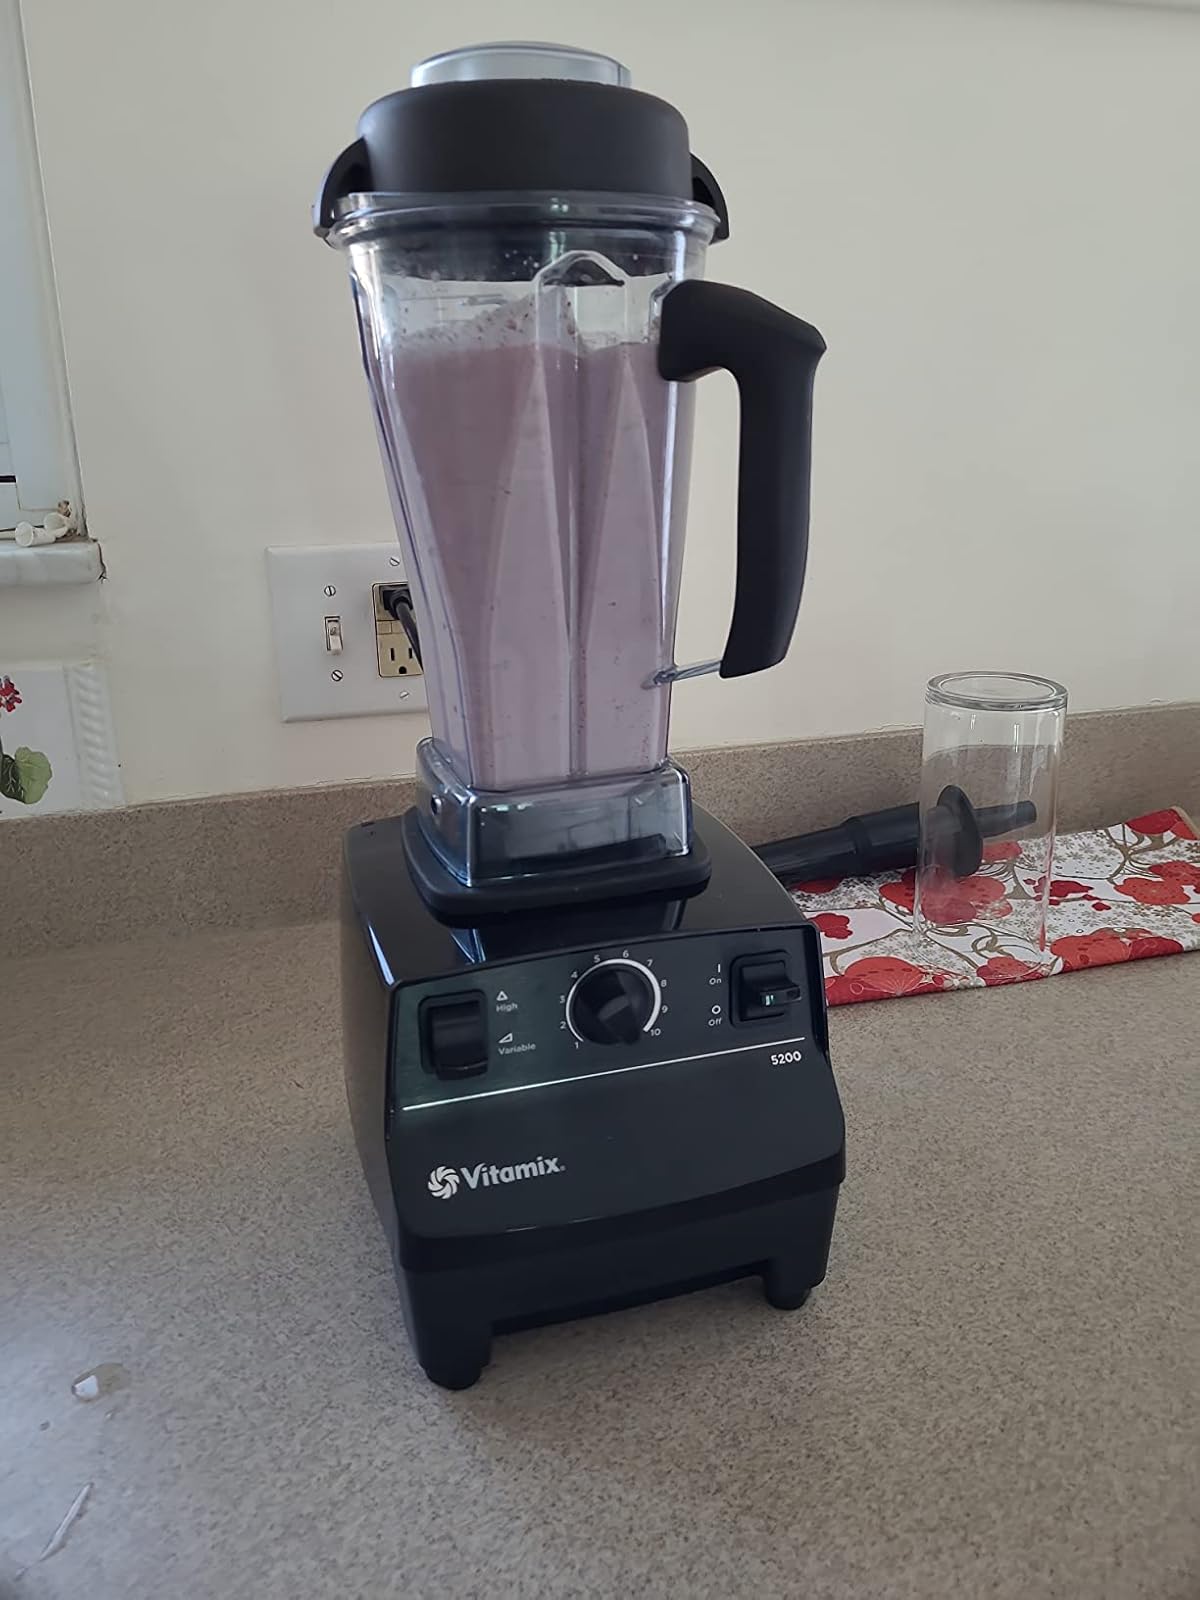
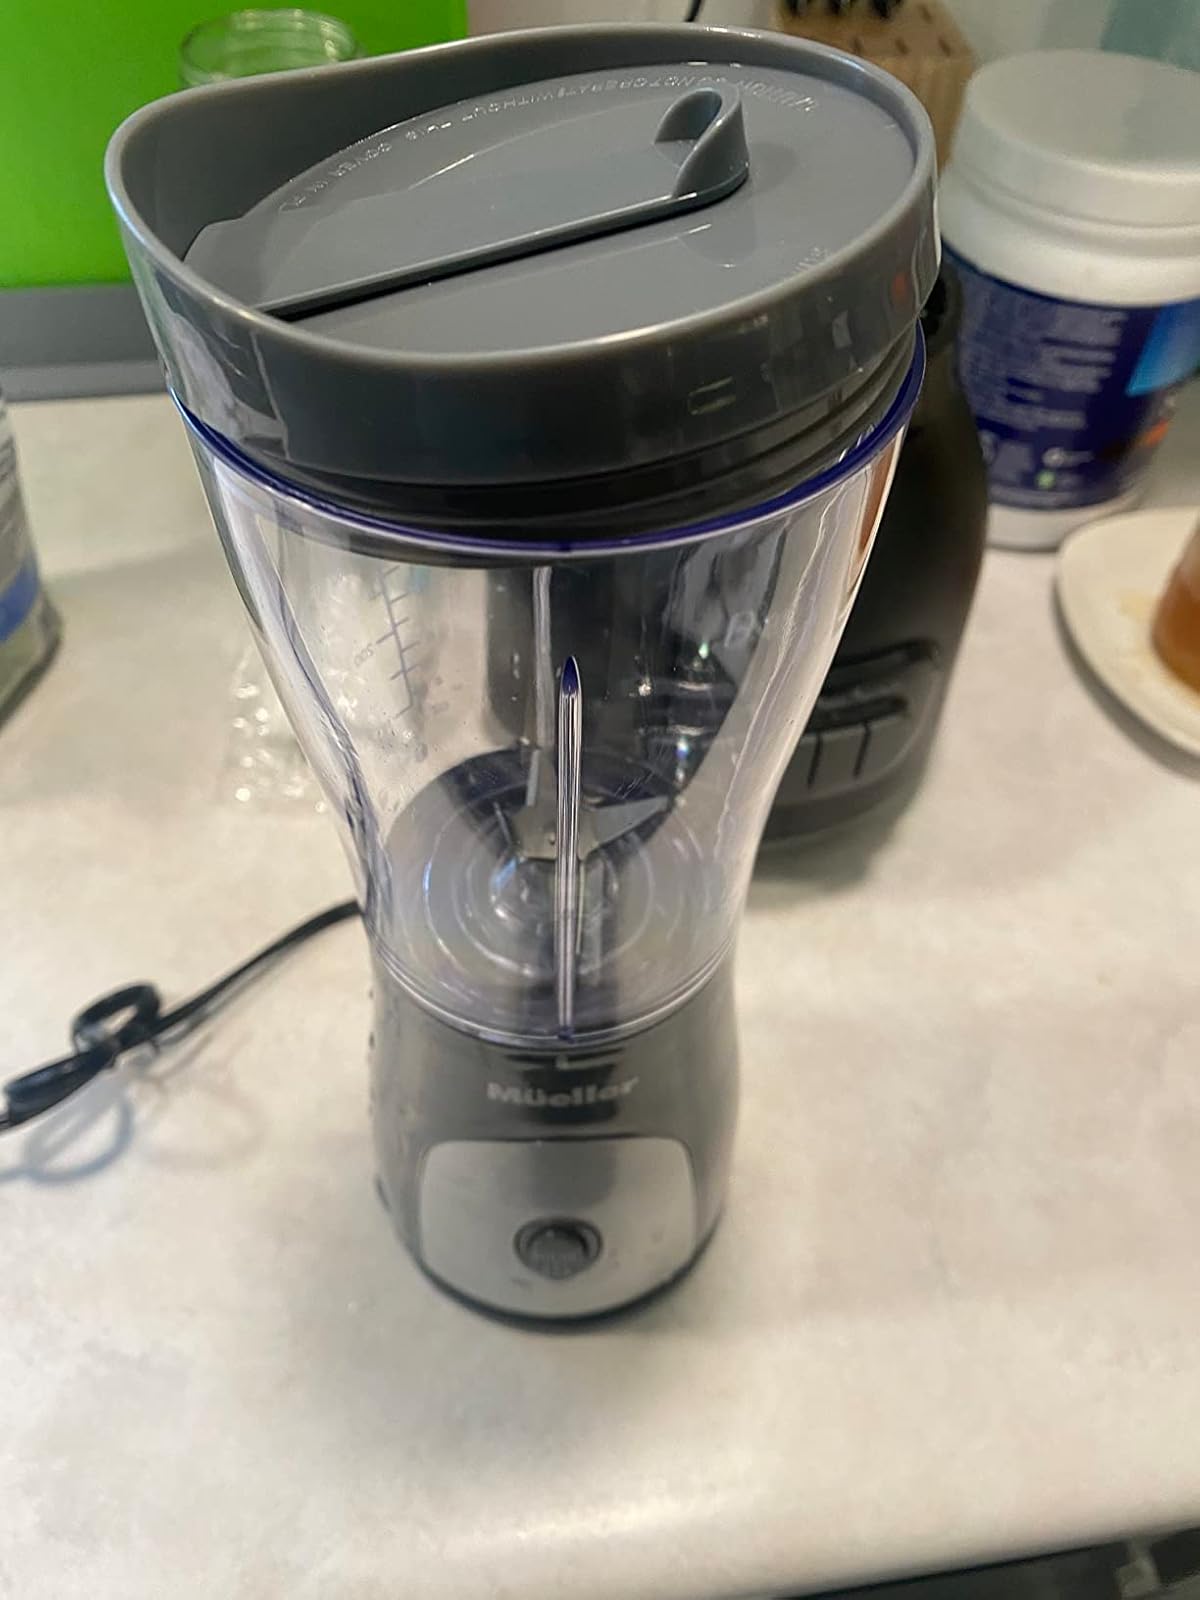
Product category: items_blender
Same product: no